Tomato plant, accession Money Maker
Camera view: vertical (180 deg); turntable rotation: 240 degrees
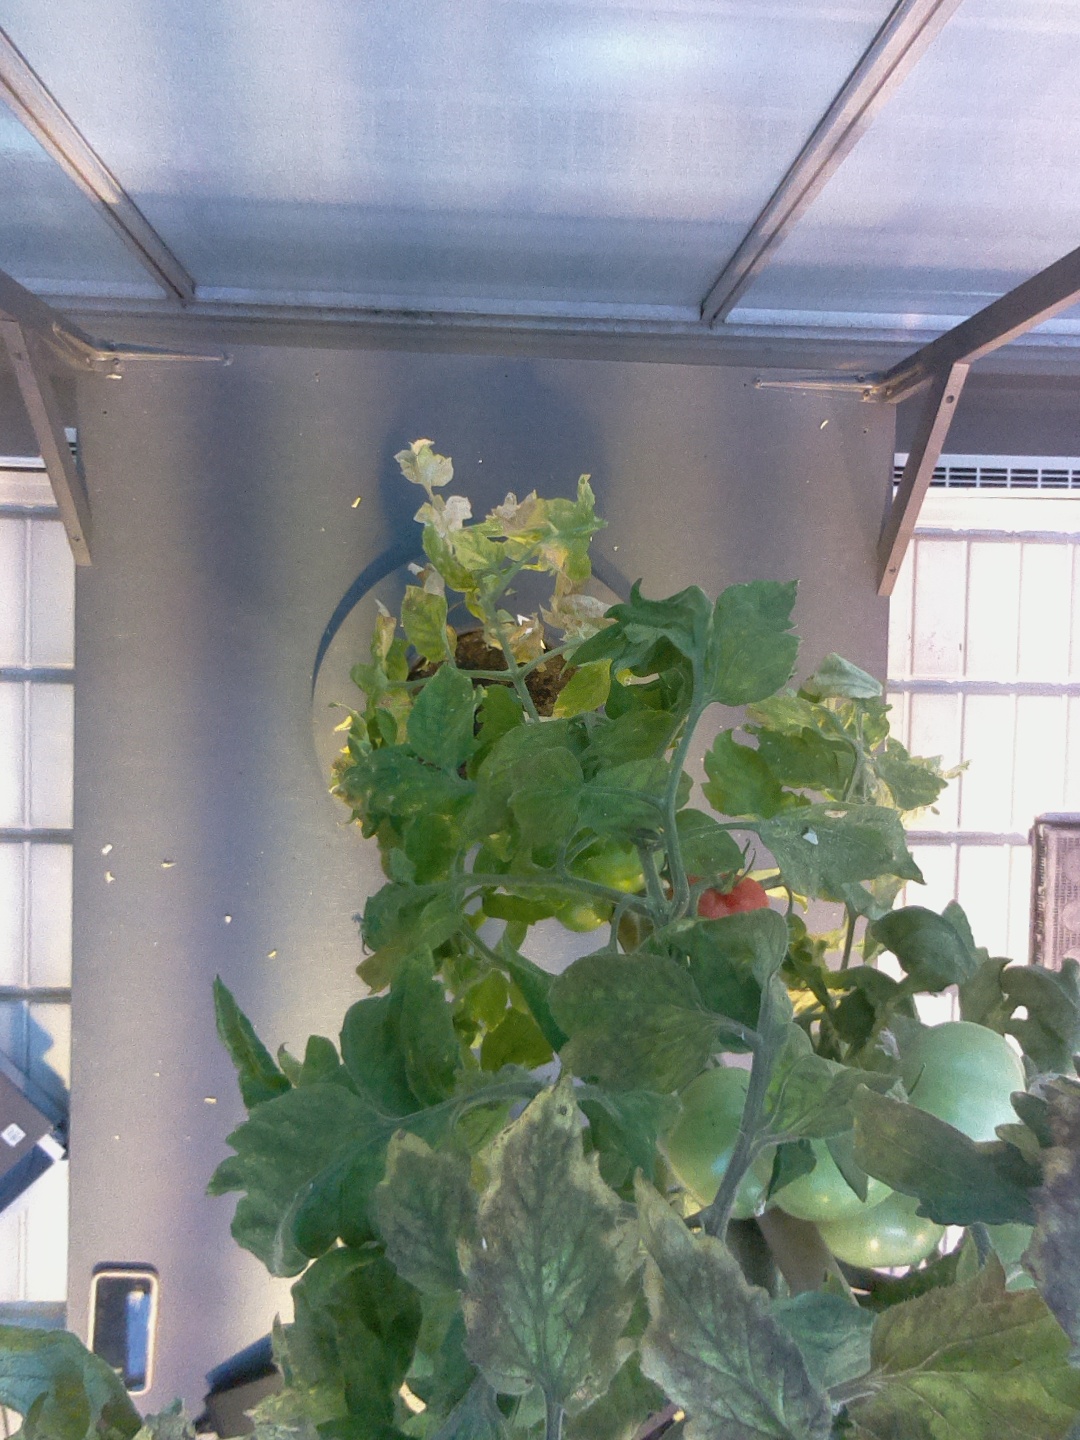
BBCH growth stage 81: 10%-20% of fruits show typical fully ripe color